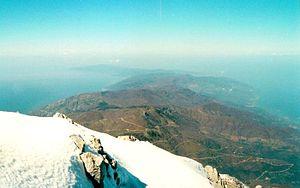
L'Aktè ou péninsule du mont Athos, en grec Ακτή et Χερσόνησος του Άθω, est une péninsule de Grèce s'avançant en mer Égée. Avec celles de Cassandra et Sithonie, elle est l'une des trois péninsules situées à l'extrémité de la Chalcidique.
La République monastique du Mont-Athos est une région du nord de la Grèce autour du mont Athos, sur la péninsule de l'Aktè, en Chalcidique, bénéficiant d'un statut d'autonomie comparable aux périphéries. Elle possède la particularité de ne pas faire partie de l’espace Schengen, contrairement au reste de la Grèce.
Les territoires associés à l'Union européenne sont des territoires spéciaux qui, pour des raisons historiques, géographiques ou politiques, jouissent d'un statut spécial au regard du droit de l'Union européenne.
Le mont Athos est une montagne de Grèce située en Macédoine, à l'extrémité de l'Aktè dont il constitue le point culminant avec 2 030 mètres d'altitude.